Sankt Annæ Passage

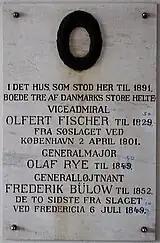
Commemorative plaque for Olfert Fischer, Olaf Rye and Frederik Büllow

Above one of the doors is a plaque that descripes the history of the complex. It mentions when it was built as well as the names of the developer, architect and involved master craftsmen.